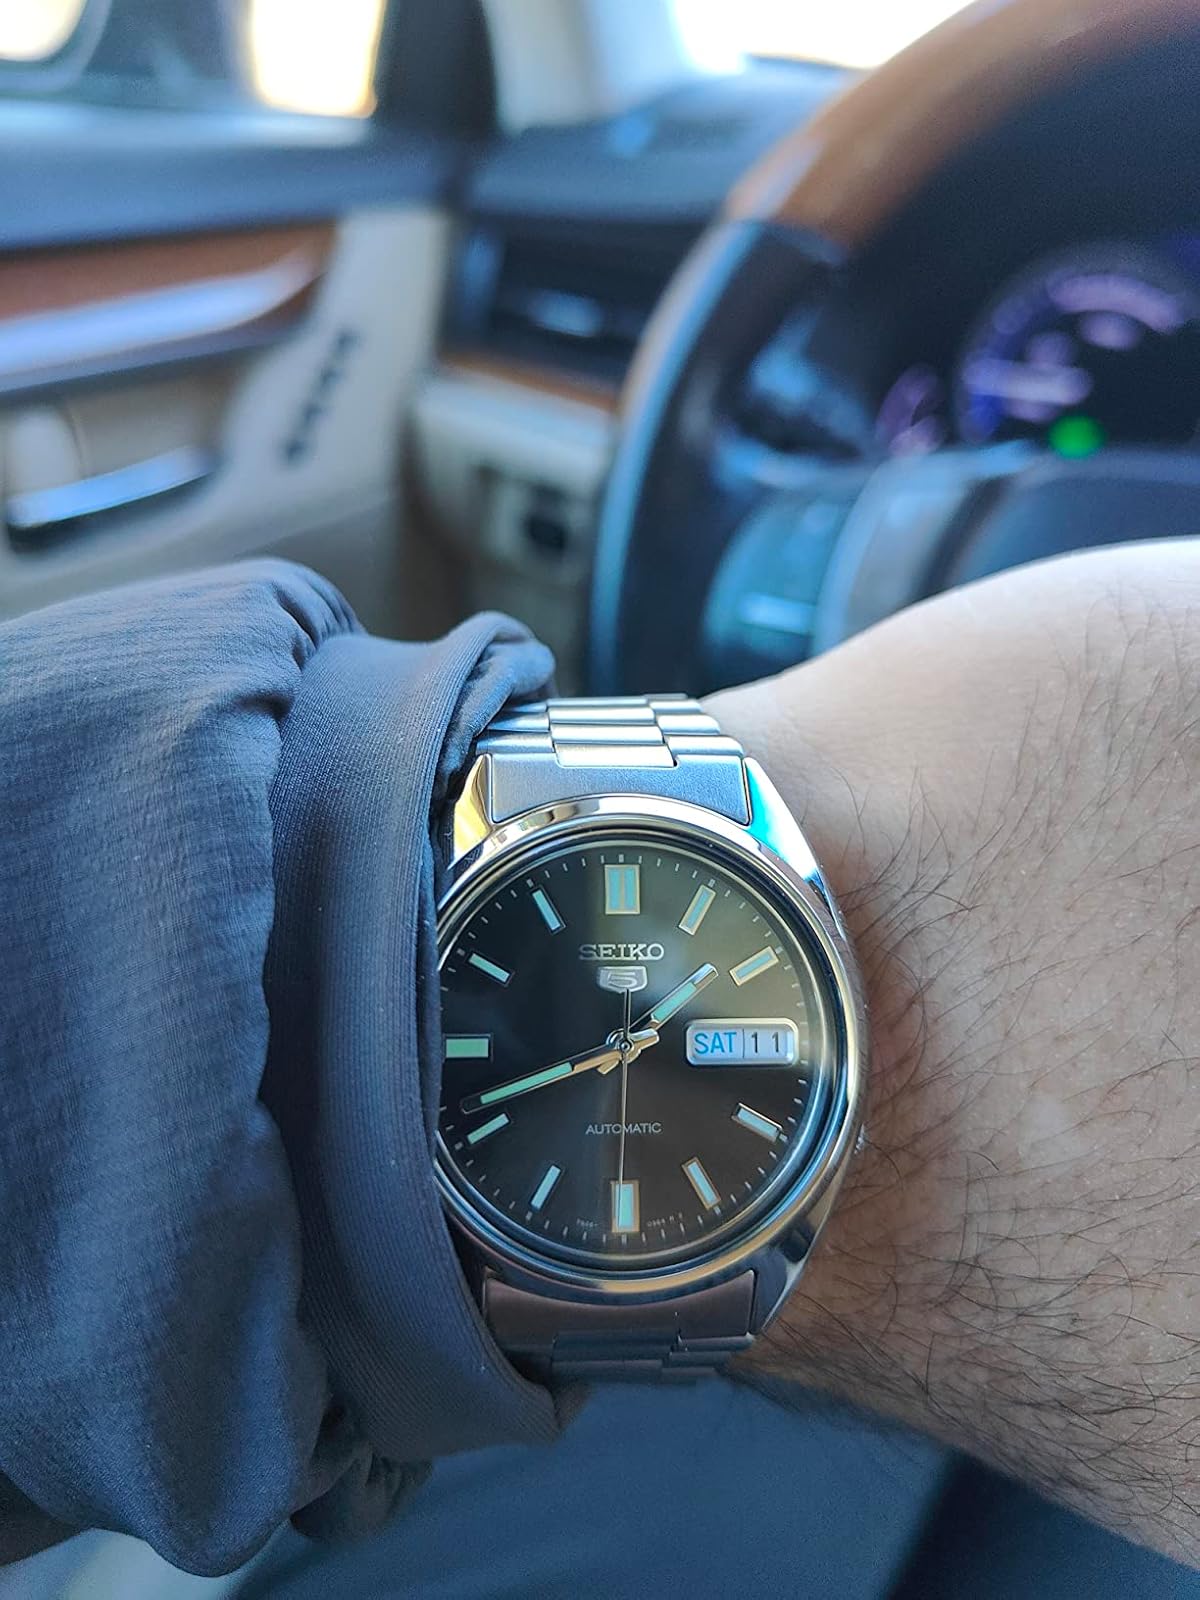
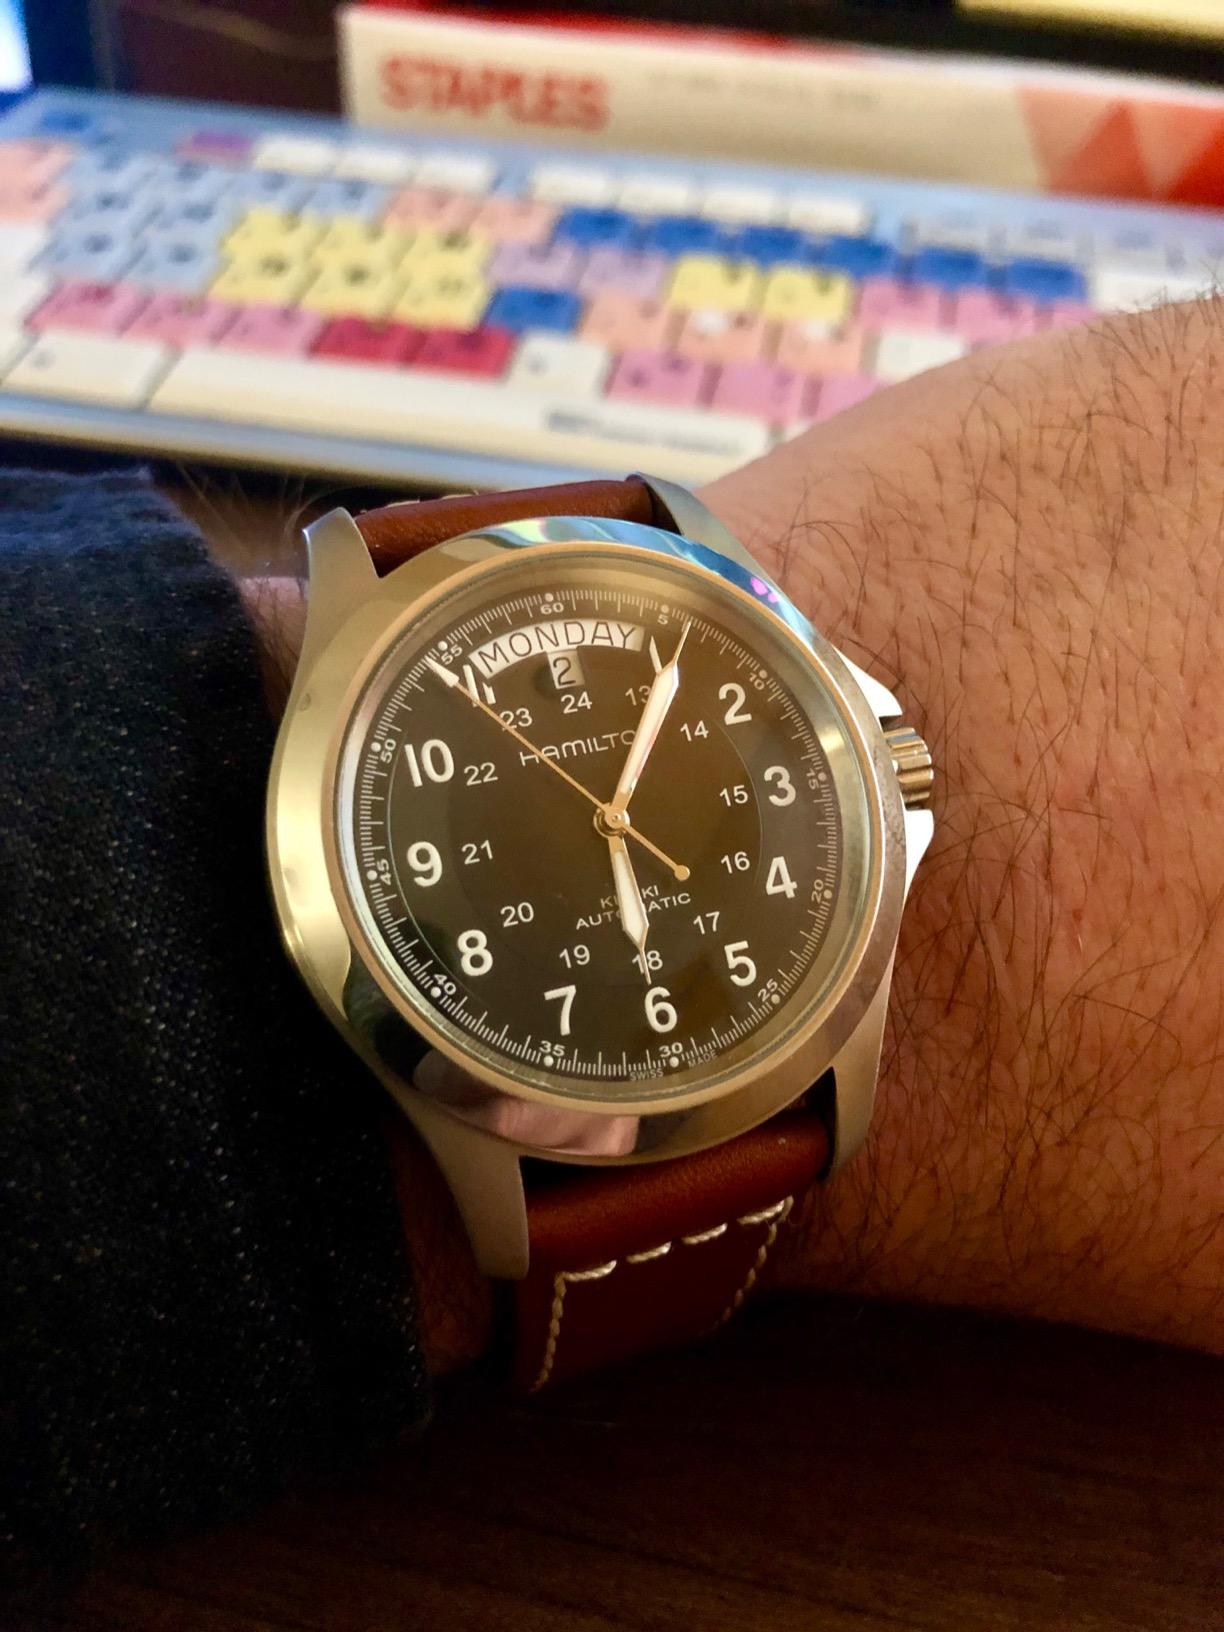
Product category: accessories_watch
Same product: no